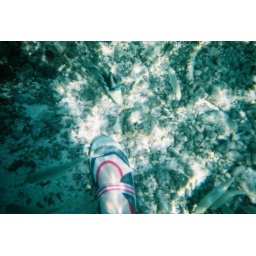
Fish swimming around Karen's feet in the clear waters of Temae beach